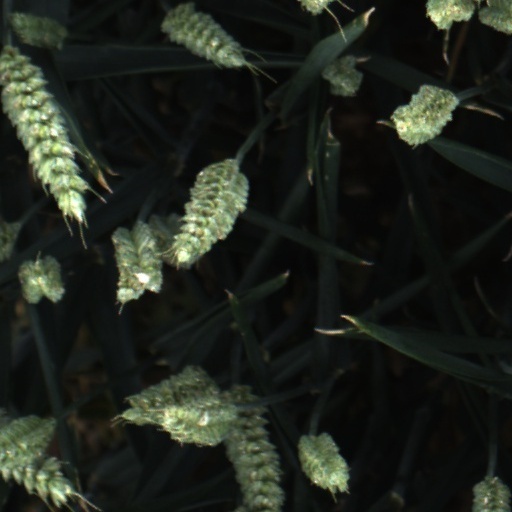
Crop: wheat